Ratanbala Devi Nongmaithem

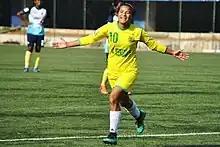

Ratanbala Devi Nongmaithem (born 2 December 1999) is an Indian professional footballer from Manipur, who plays for as a midfielder for the Indian Women's League club Gokulam Kerala and India women's national football team. She played her debut international match in the AFC Cup Qualifiers 2018.